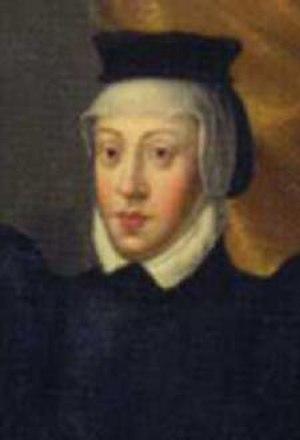
Hélène d'Autriche ou Hélène de Habsbourg, fille de Ferdinand Iᵉʳ, empereur romain germanique, et d'Anne Jagellon, reine de Hongrie, était archiduchesse d'Autriche. Elle co-fonda le couvent Haller Damenstift dans la ville de Hall en Tyrol.